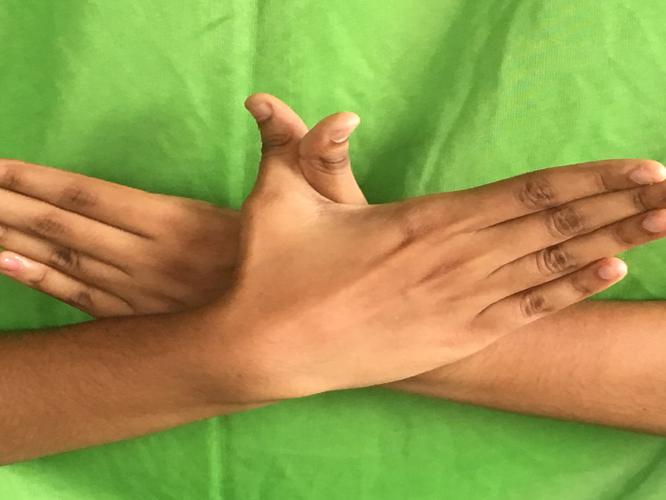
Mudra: Garuda
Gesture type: double_hand